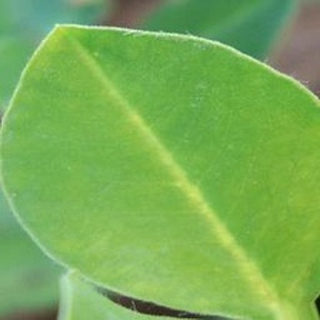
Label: healthy_groundnut